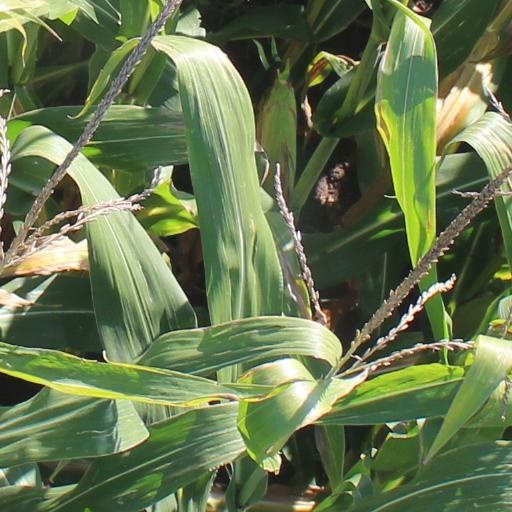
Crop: maize; corn